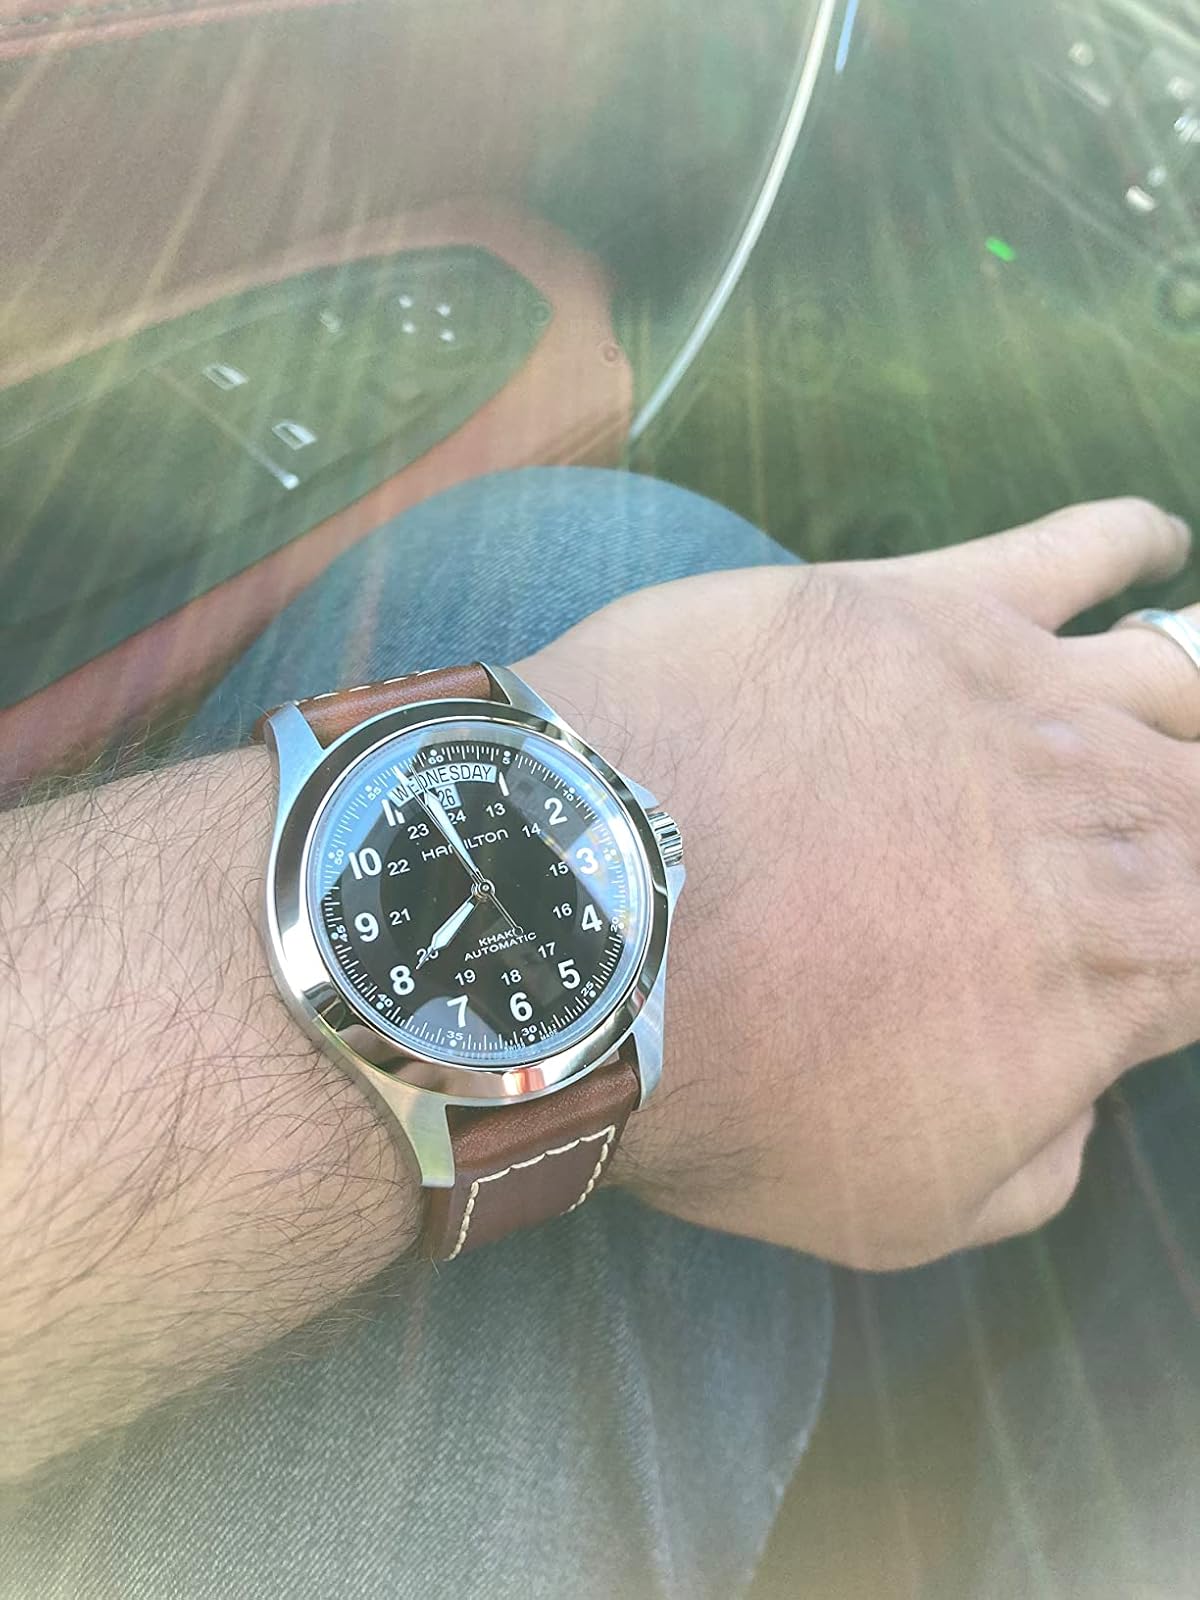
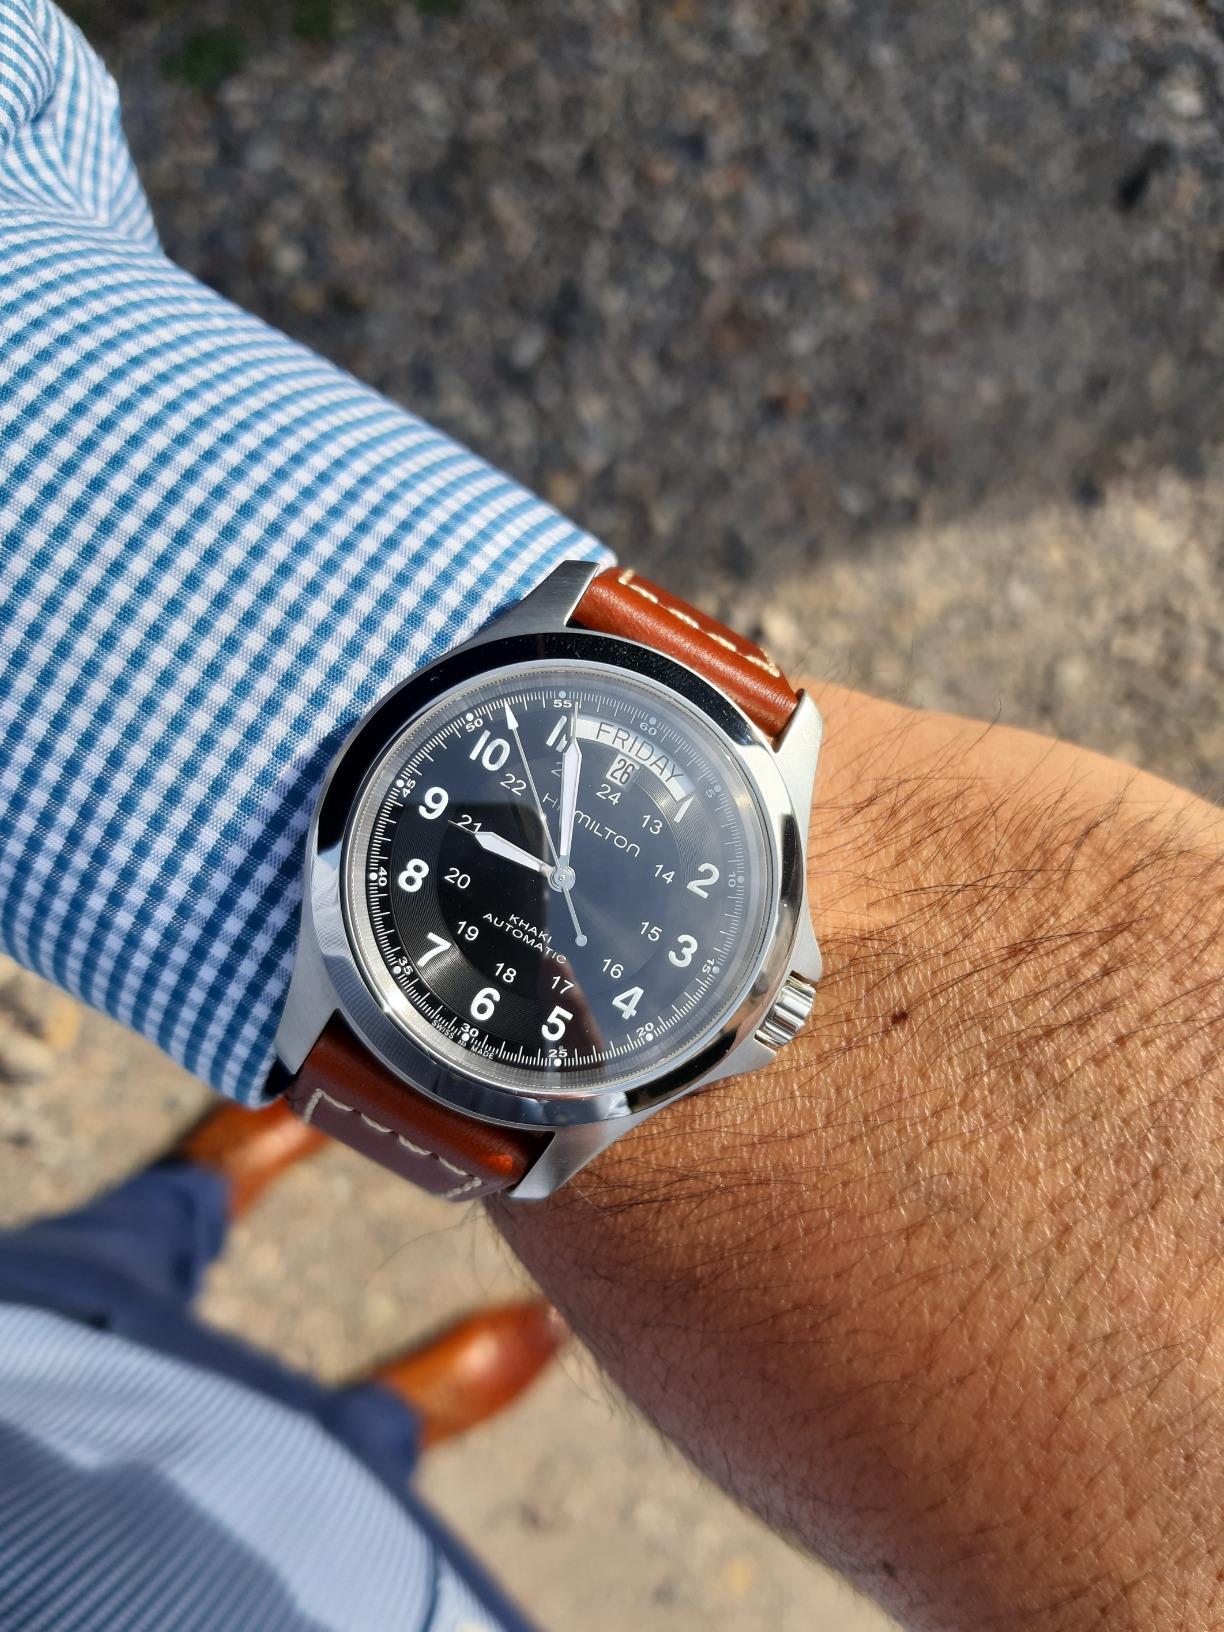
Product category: accessories_watch
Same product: yes